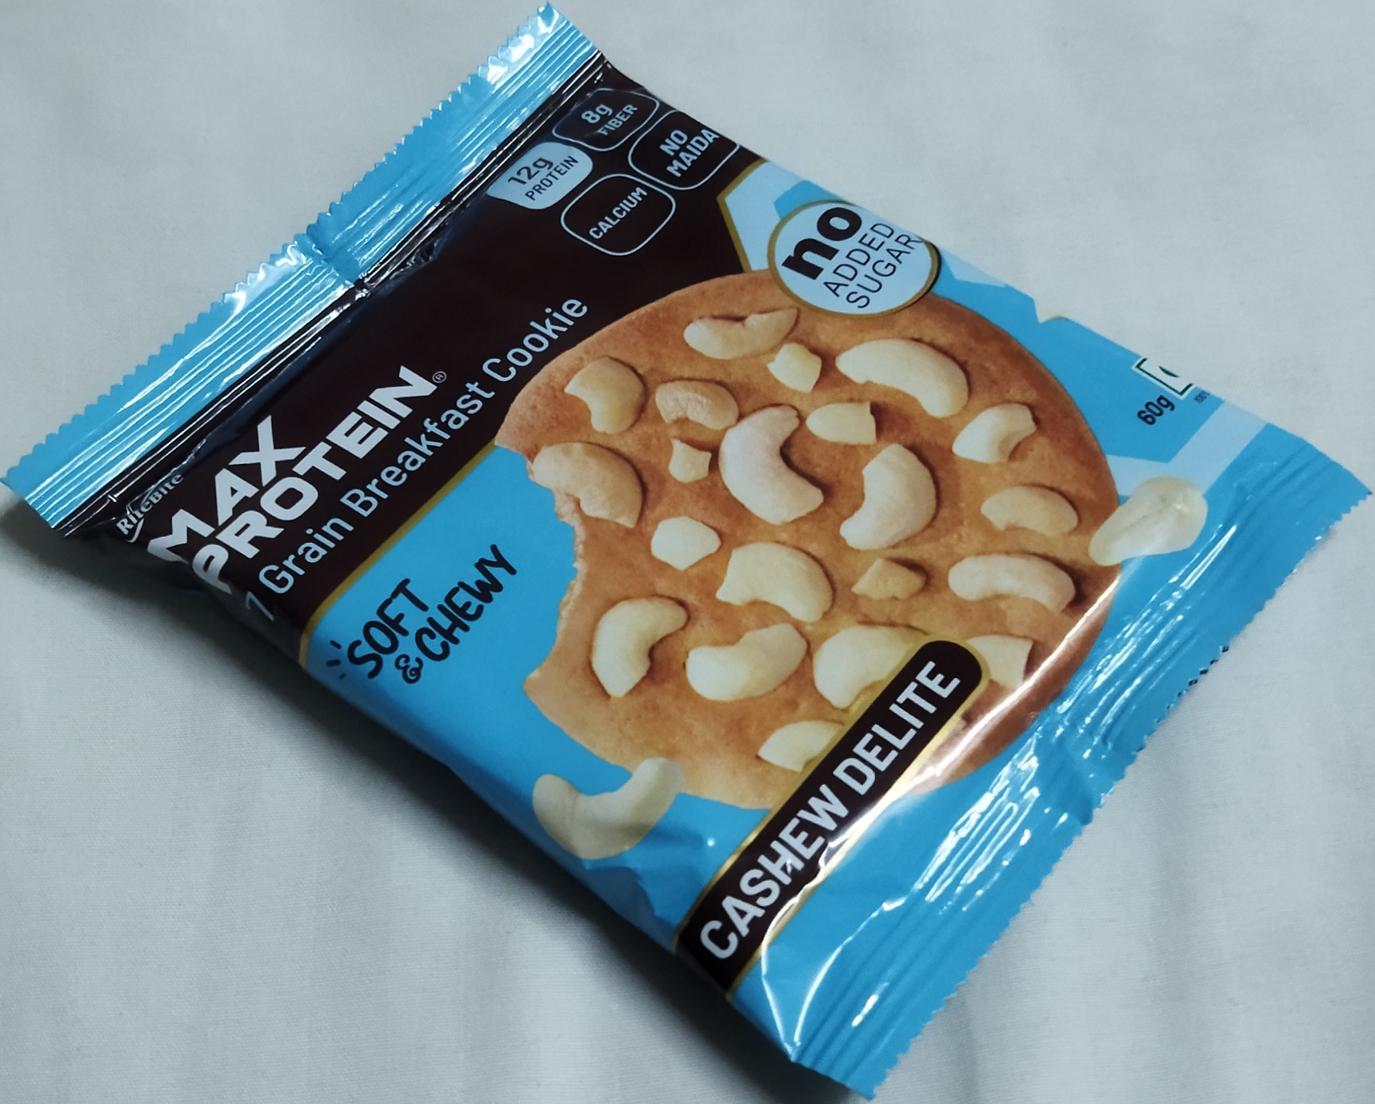
Label: plastics